List of San Diego International Film Festival award winners

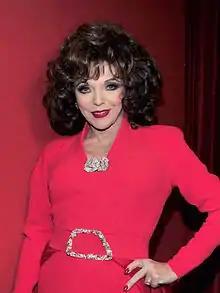
Joan Collins won a Lifetime Achievement Award in 2005

"Sept 25, 2014" | Museum of Contemporary Art